Bukidnon

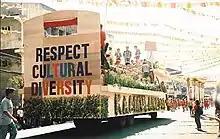
A Kaamulan float

As one of the major anchors in crop production, Bukidnon is moving forward towards establishing its position as a principal trader of rice, corn, sugar, potato, tomato and many other commercial and industrial crops. As the second largest producer of corn in the country, it reached a total production of 481,370 metric tons. In year 2000, vast tracts of cornfields, rice paddles, and sugar plantations are distributed all over the province.